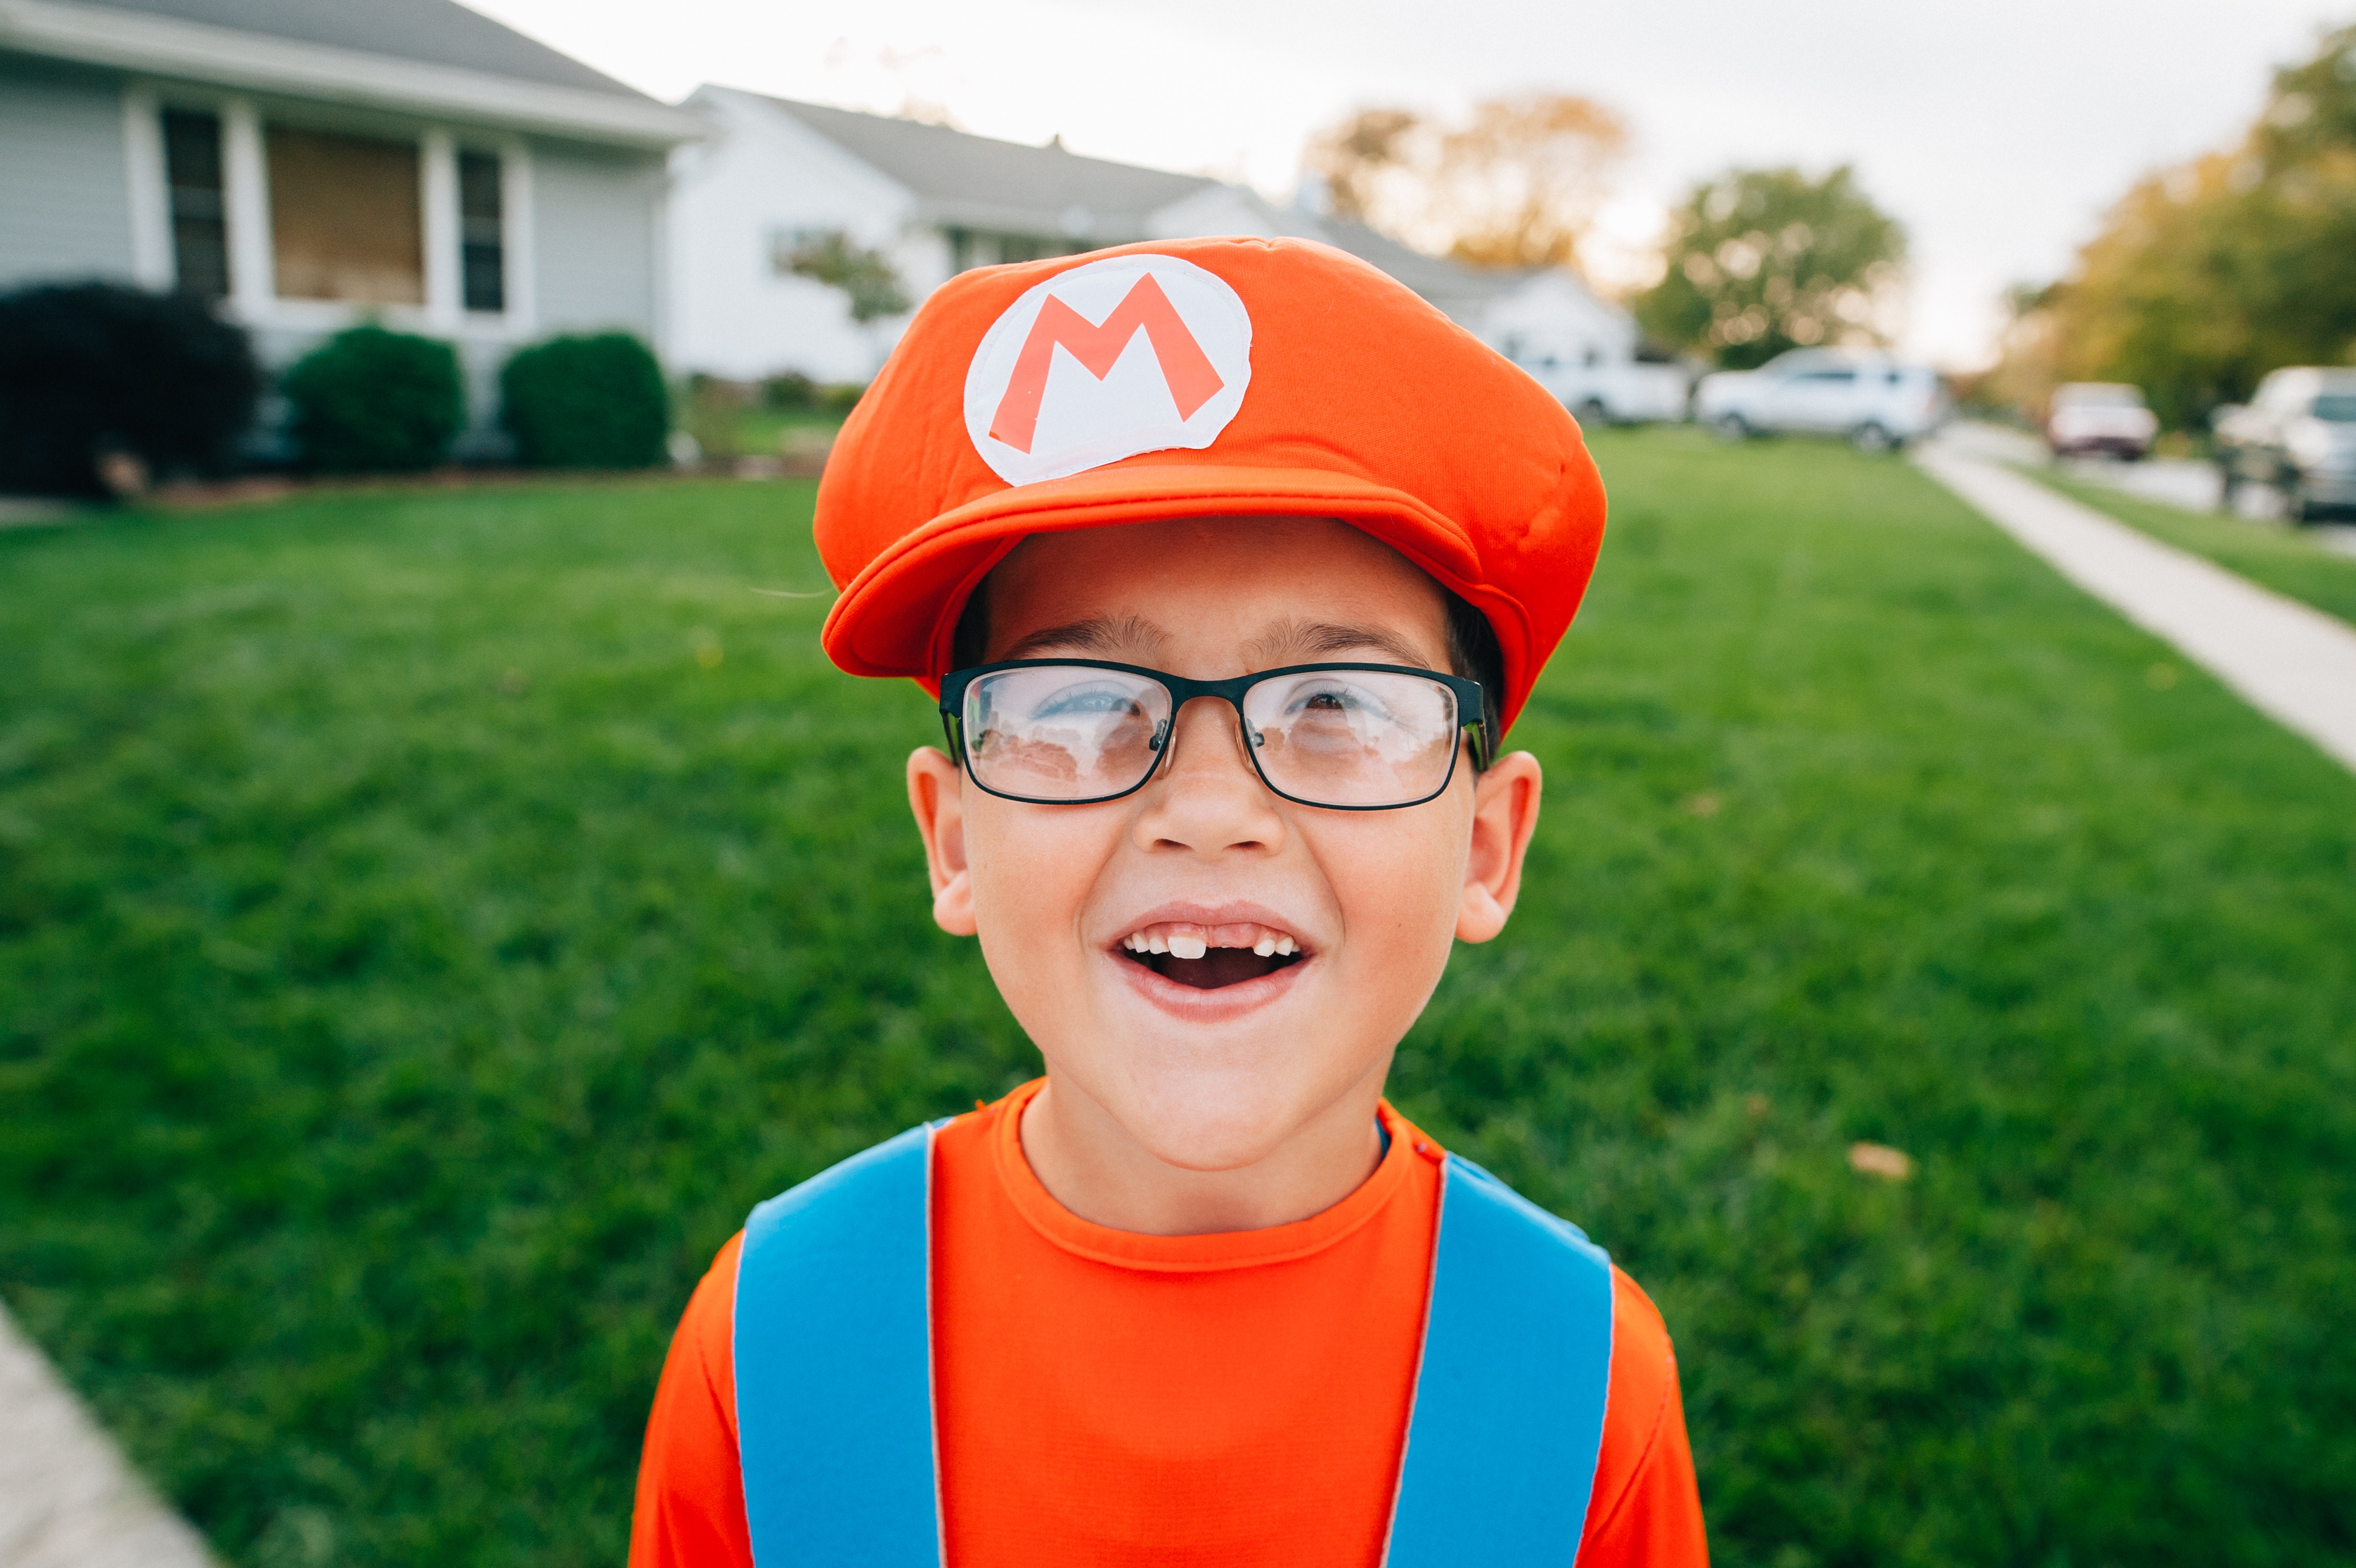
personal protective equipment, helmet, red, orange, eyewear, headgear, glasses, smile, hat, fun, grass, sunglasses, photography, cap, hard hat, fashion accessory, leisure, happy, child